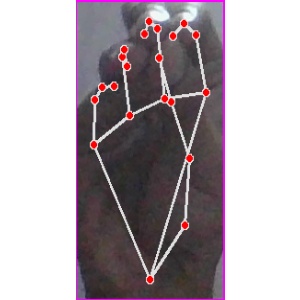
अक्षर: ङ